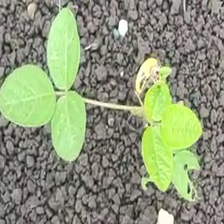
Weed species: Asian_Pigeonwings_(Clitoria Ternatea)